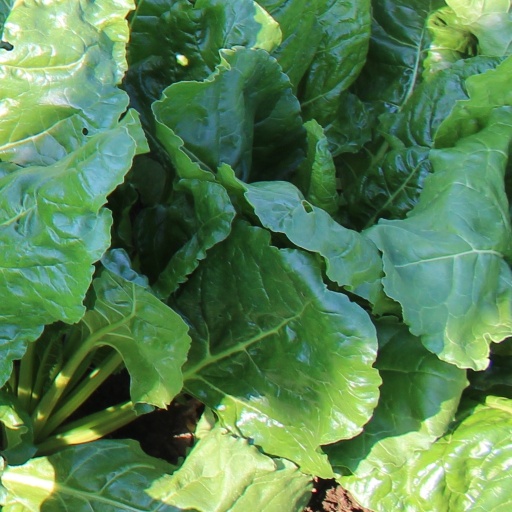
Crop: sugar beet